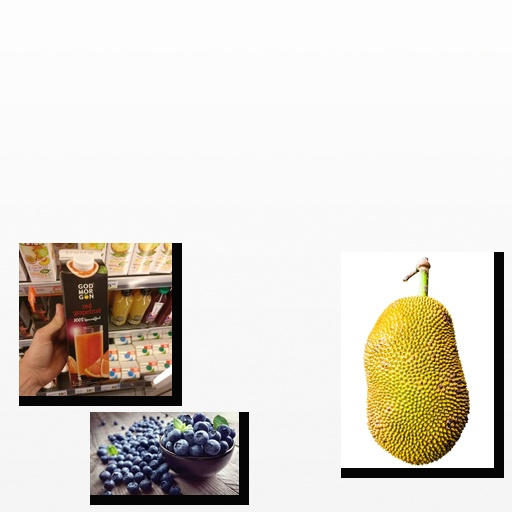
Food items: blueberry, red_grapefruit_juice, spiny_gourd